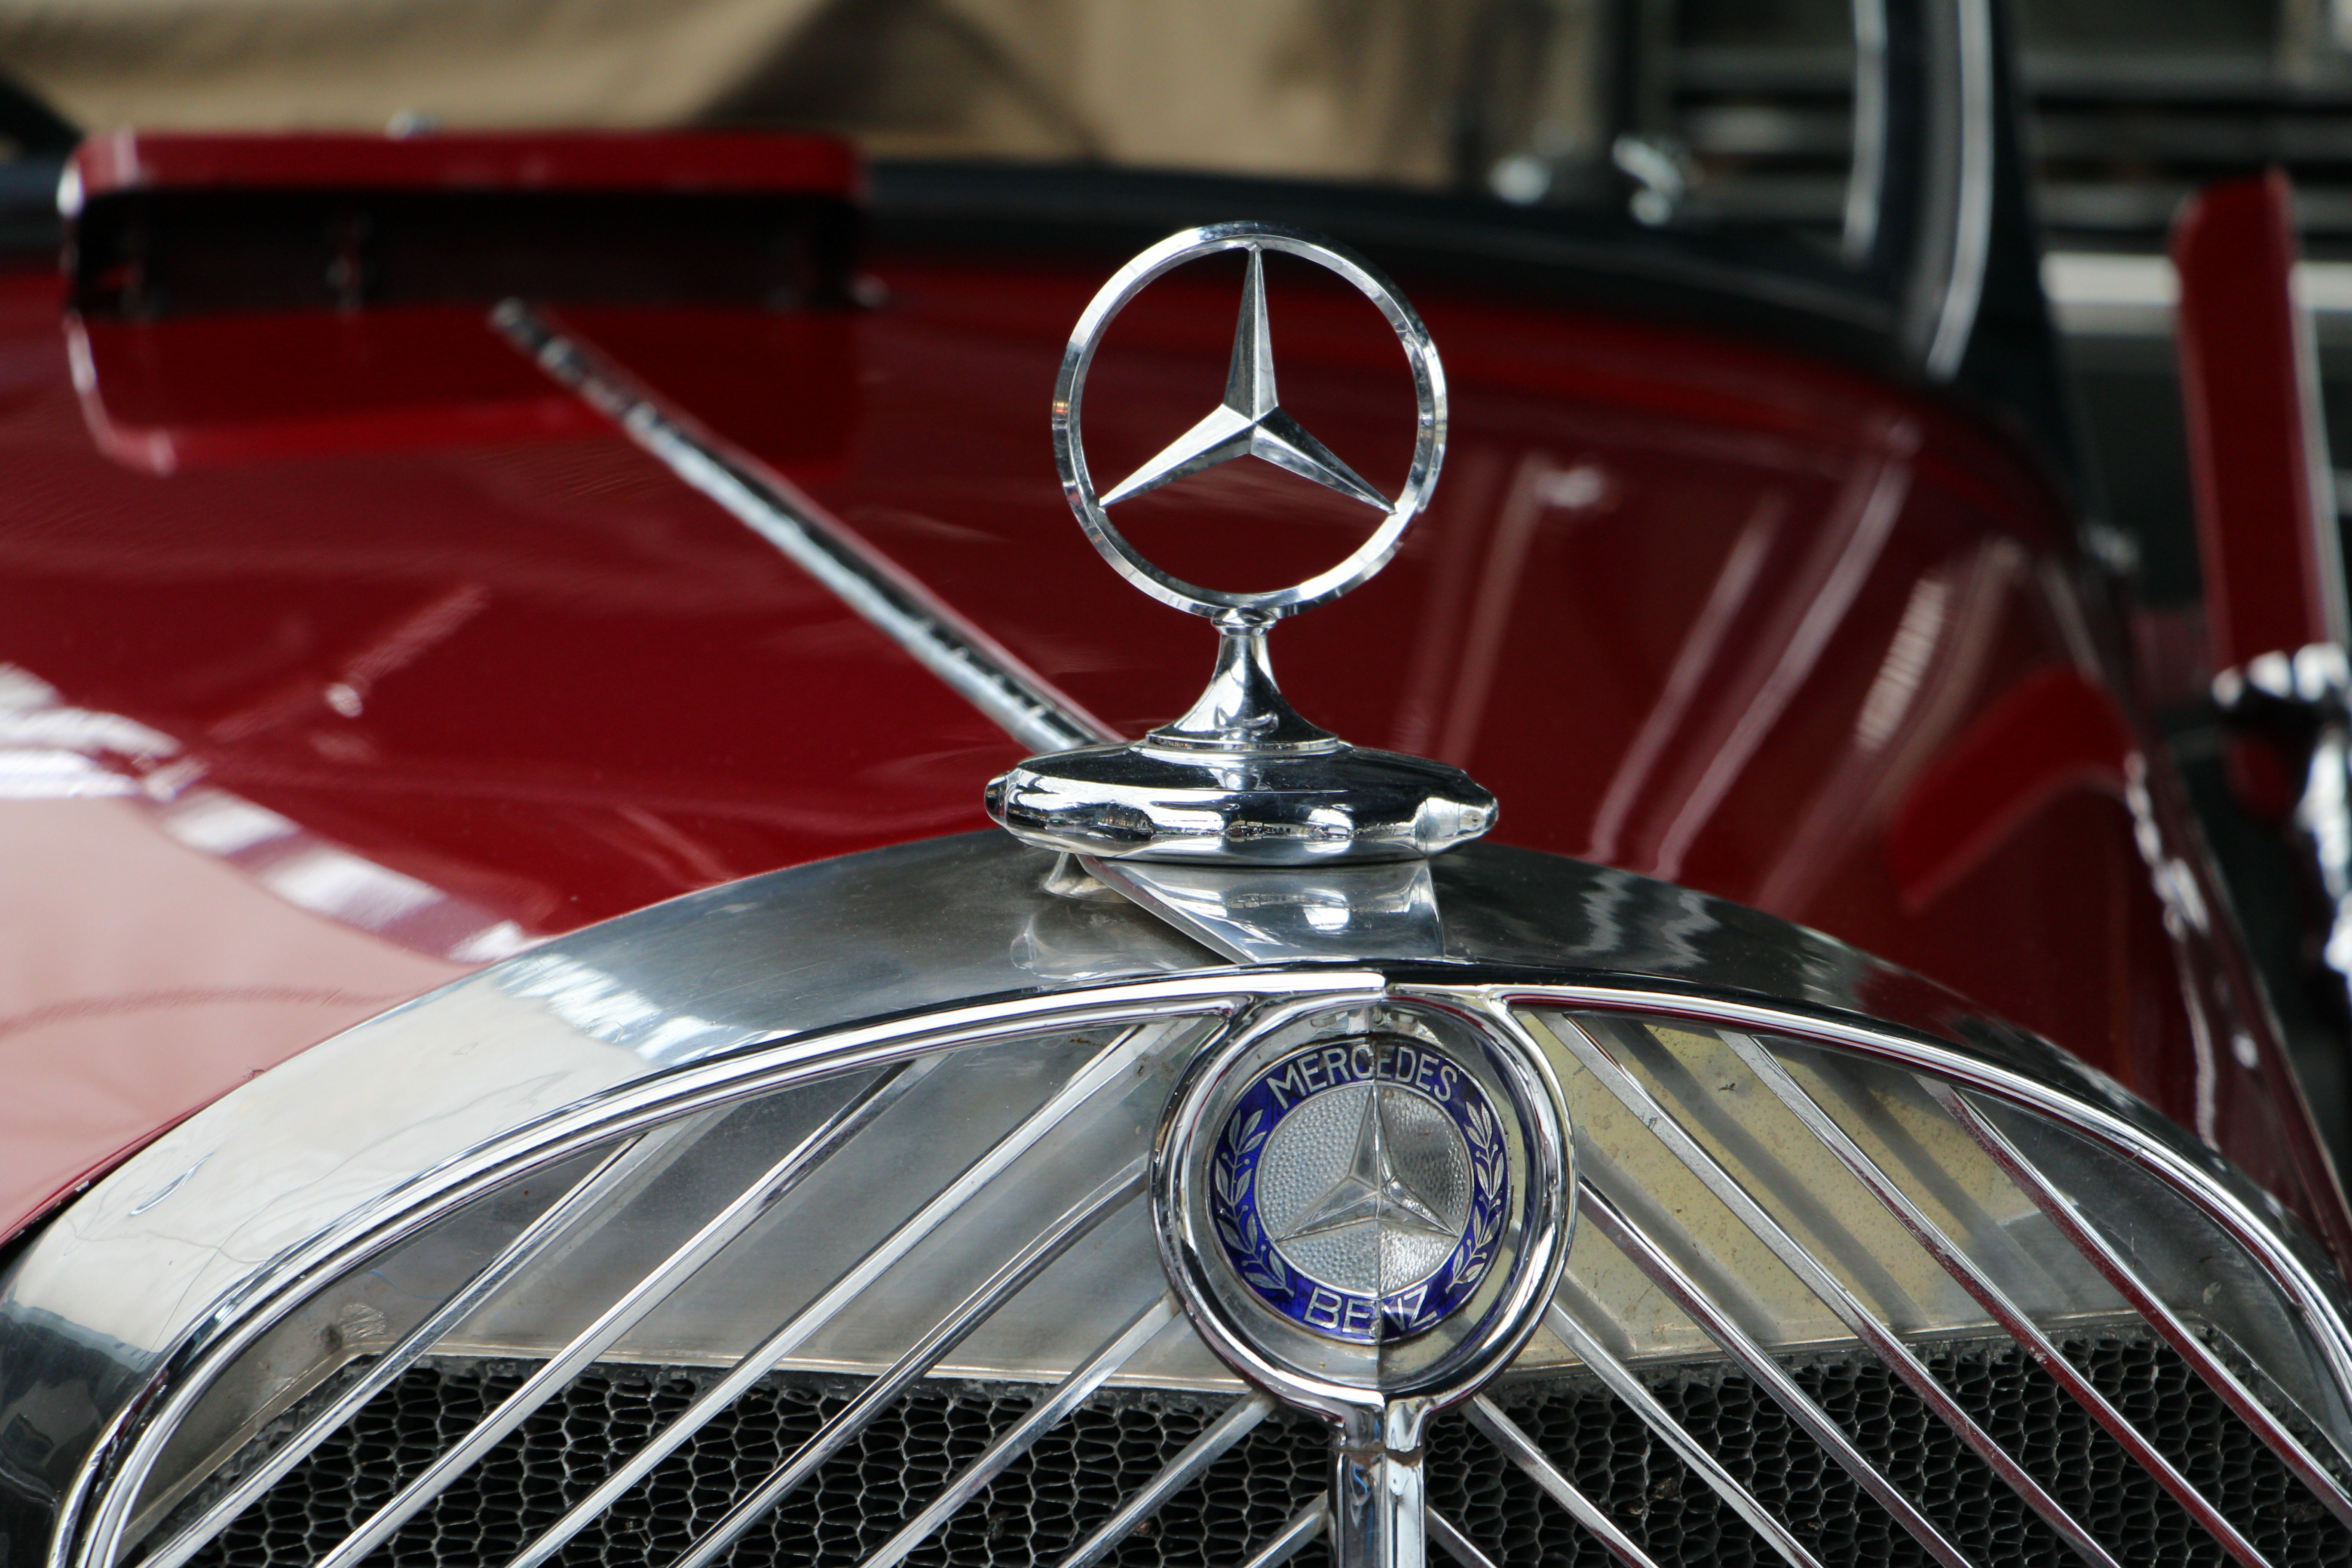
car, wheel, star, glass, vehicle, auto, grille, motor vehicle, vintage car, oldtimer, classic, mercedes benz, antique car, auto show, land vehicle, automobile make, automotive exterior, automotive design, luxury vehicle